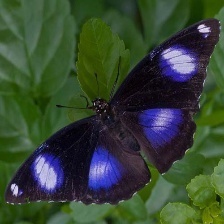
Species: GREAT EGGFLY